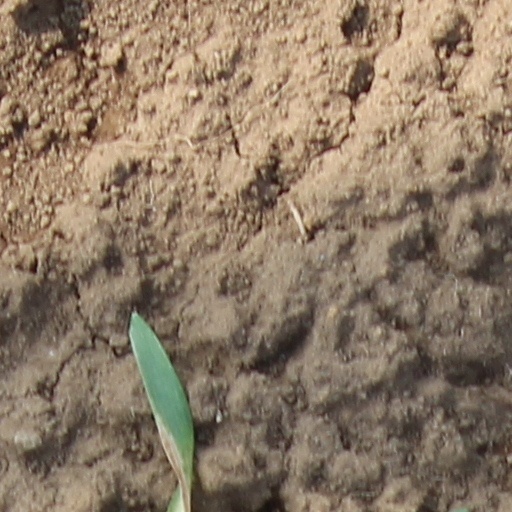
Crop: wheat